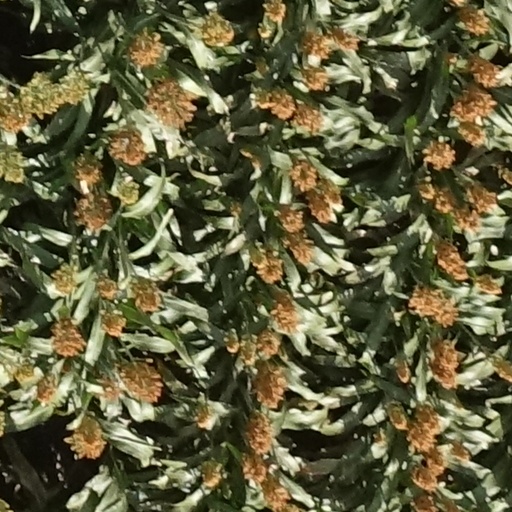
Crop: sorghum